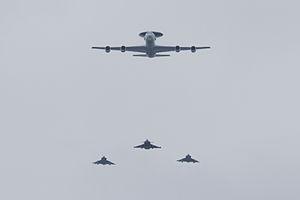
En commémoration du 100e anniversaire de la première victoire aérienne, un E-3F Awacs de l'escadron de détection et contrôle aéroportés, un Rafale de l'escadron «